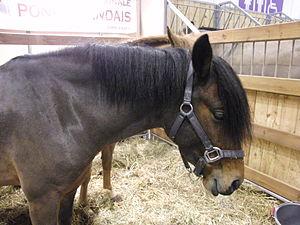
Poney landais, Salon du cheval de Paris 2014, Parc des expositions de Paris-Nord Villepinte, France
Le Landais, poney landais, poney des barthes ou Barthais, est une race de poneys originaire du département des Landes. Souvent qualifié de Pur-sang arabe miniature, le landais est un poney très ancien, à l'histoire riche. Il existe à l'origine deux populations de poneys sauvages dans les Landes, mais seule celle des barthes de l'Adour perdure jusqu'à nos jours, le poney du littoral ayant disparu au milieu du XXᵉ siècle. Le Landais est réorienté vers l'équitation sur poney à destination des enfants dans les années 1970, ce qui assure désormais sa sauvegarde.